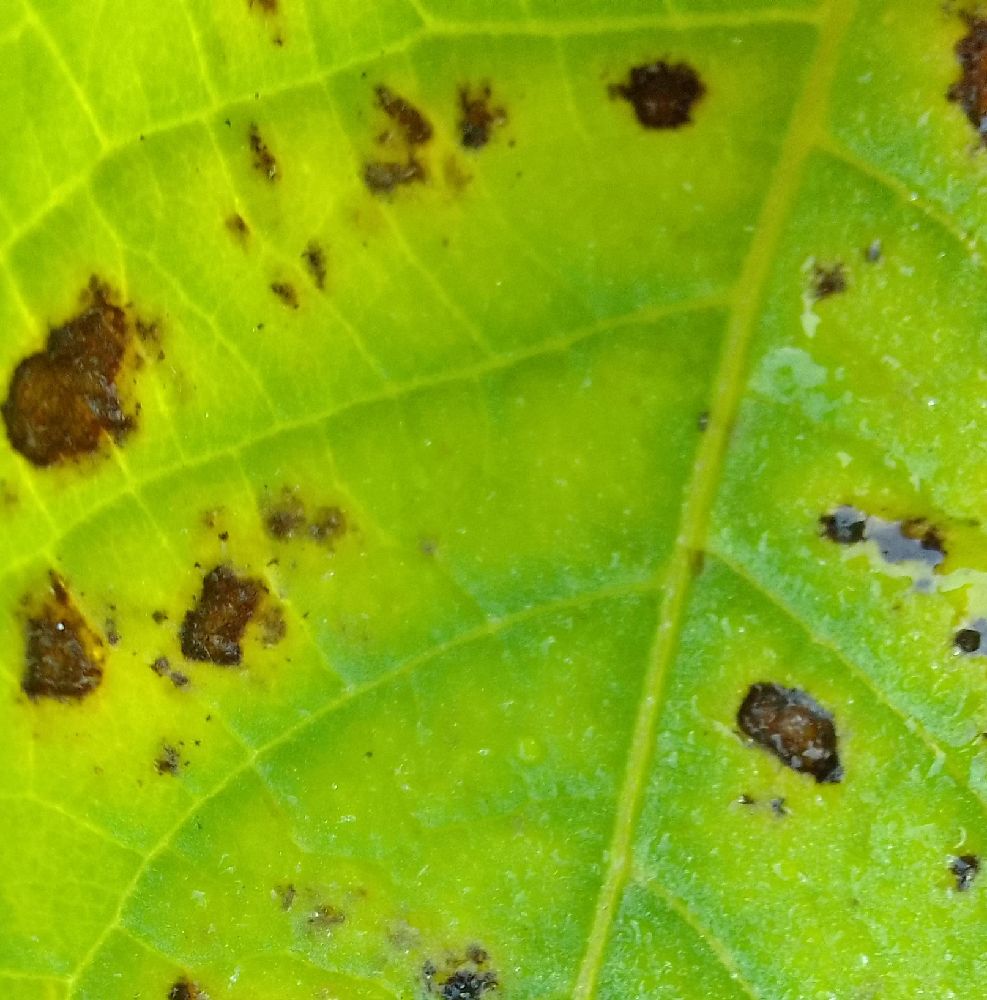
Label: Early blight